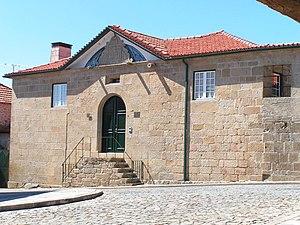
Sernancelhe est une municipalité du Portugal, située dans le district de Viseu et la région Nord.